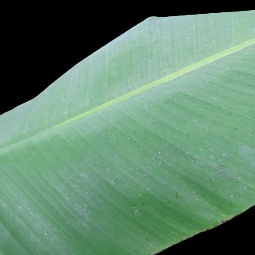
Label: Healthy